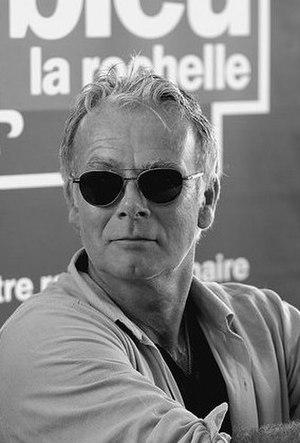
L'Humoriste et Acteur Franck Dubosc au Festival de la Fisction TV à La Rochelle en 2016
Franck Dubosc, né le 7 novembre 1963 au Petit-Quevilly, est un humoriste, acteur et réalisateur français.